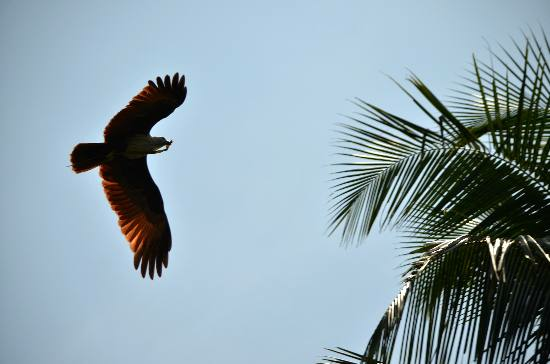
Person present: No